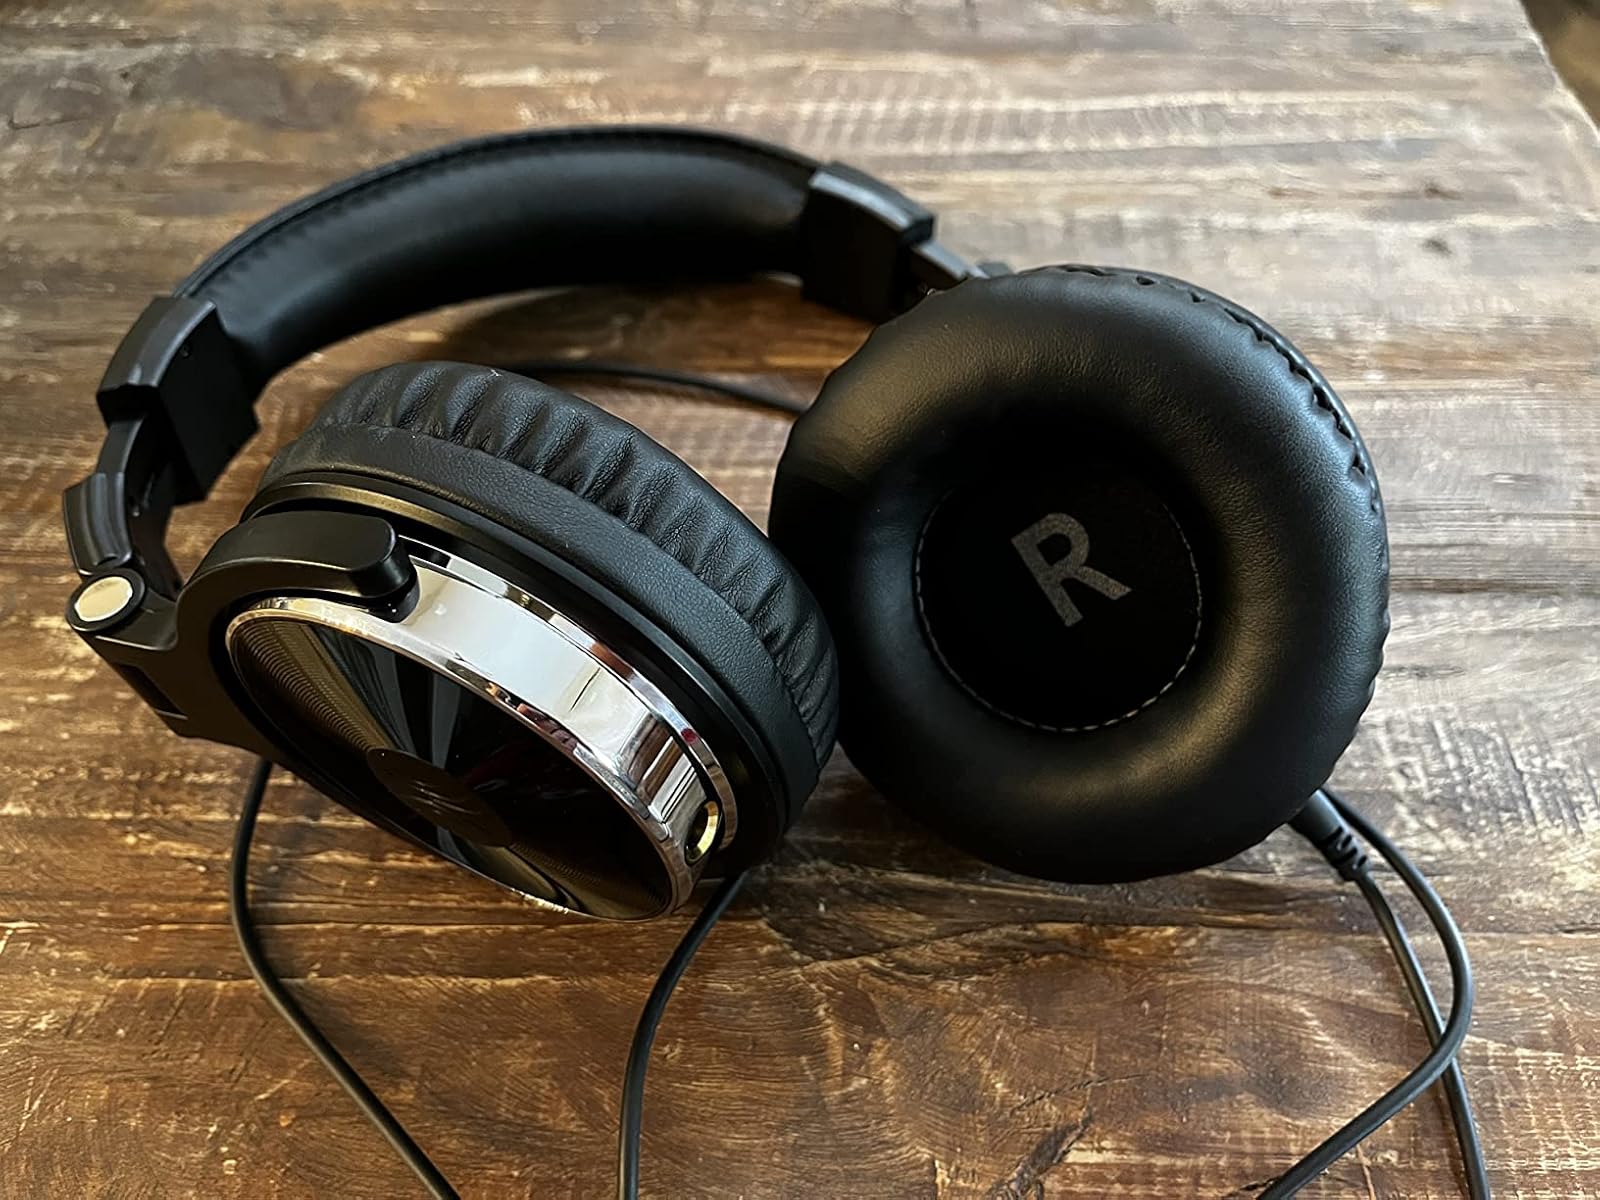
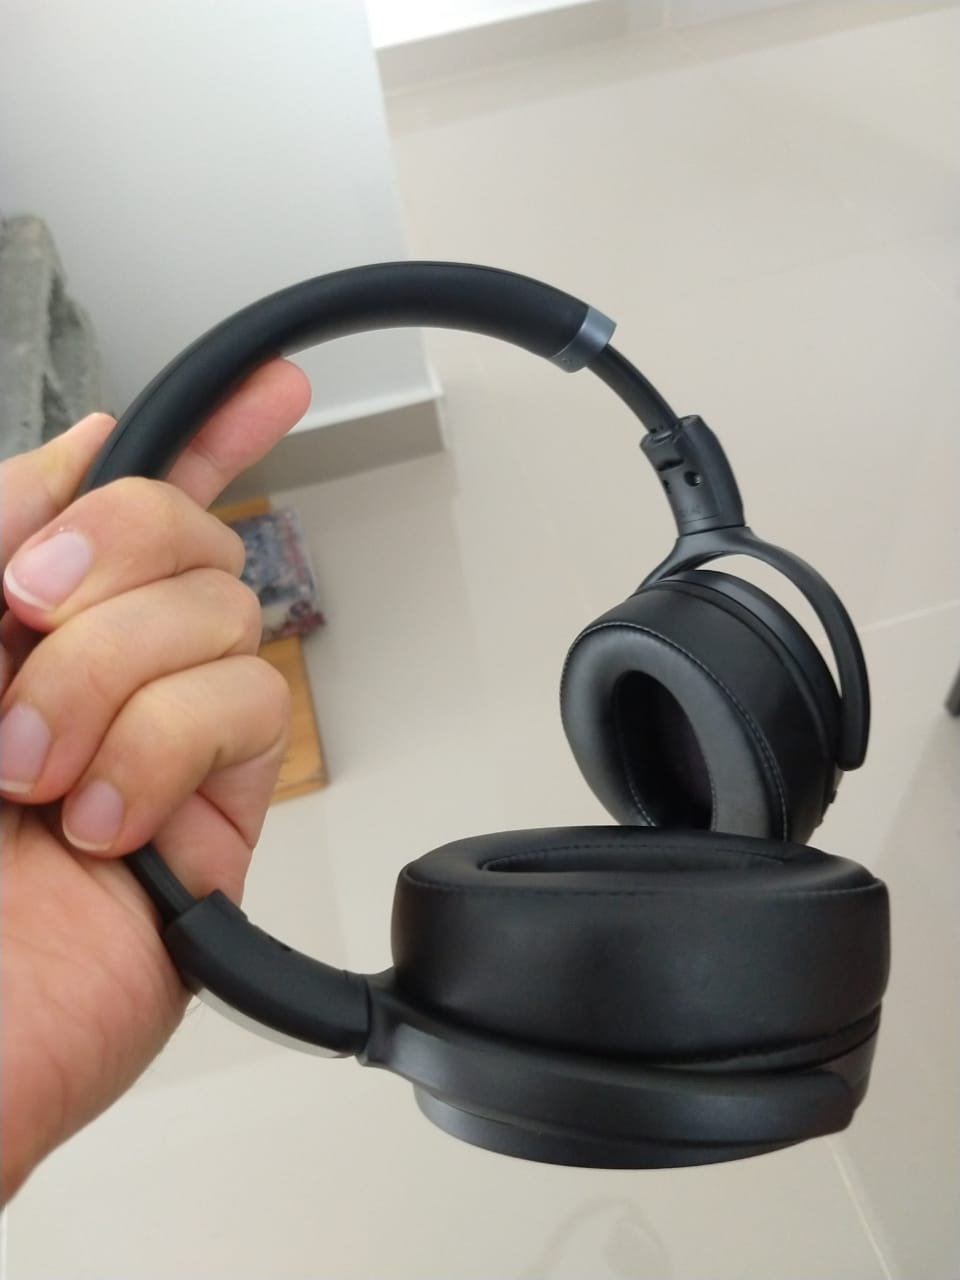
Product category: headphones
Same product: no